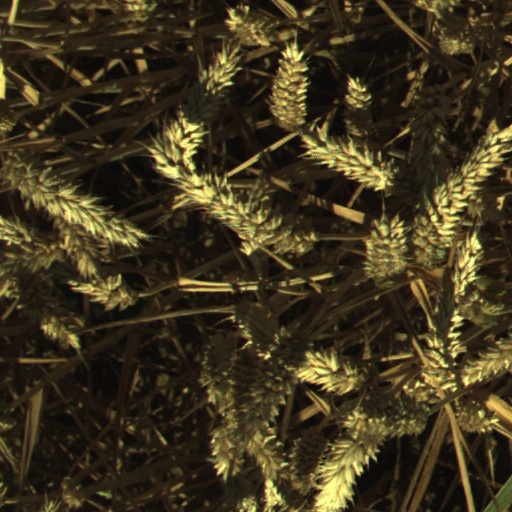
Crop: wheat